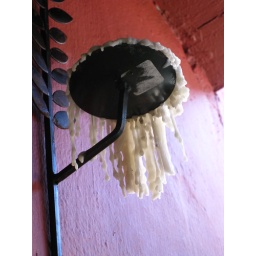
Frozen drips of white candle wax against a red wall.